137th (Mixed) Heavy Anti-Aircraft Regiment, Royal Artillery

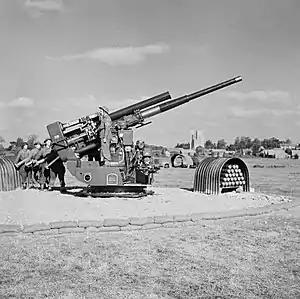
A static Mk IIC 3.7-inch gun on a Pile platform during Operation Diver.

By 1941, after two years of war Anti-Aircraft Command, tasked with defending the UK against air attack, was suffering a manpower shortage. In April its commander-in-chief, Lieutenant-General Sir Frederick 'Tim' Pile, proposed to overcome this by utilising the women of the Auxiliary Territorial Service (ATS). The ATS was by law a non-combatant service, but it was decided that Defence Regulations permitted the employment of women in anti-aircraft (AA) roles other than actually firing the guns. They worked the radar and plotting instruments, range-finders and predictors, ran command posts and communications, and carried out many other duties. With the increasing automation of heavy AA (HAA) guns, including gun-laying, fuze-setting and ammunition loading under remote control from the predictor, the question of who actually fired the gun became blurred as the war progressed. The ATS rank and file, if not always their officers, took to the new role with enthusiasm and 'Mixed' batteries and regiments with the ATS supplying two-thirds of their personnel quickly proved a success.